Scott Speedman

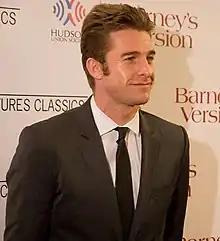
Speedman at the premiere of "Barney's Version" in January 2011

In July 2009, it was reported that Speedman was to star alongside Dustin Hoffman among others in the film adaption of "Barney's Version". Pre-production began in August 2009, and filming took place in Rome, New York and Canada. Speedman also starred in the independent Western "The Last Rites of Ransom Pride" alongside Lizzy Caplan and Dwight Yoakam.